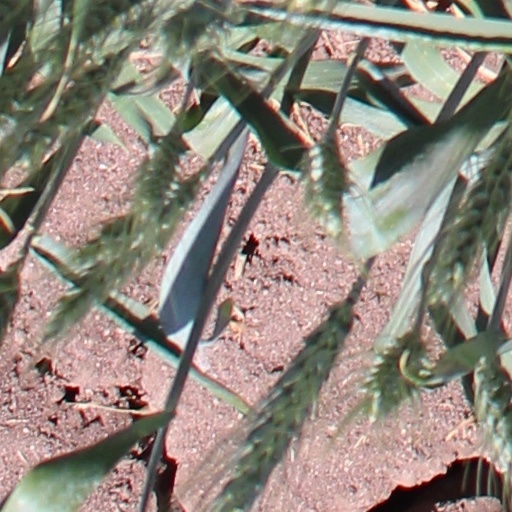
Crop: wheat